Battle of Passchendaele

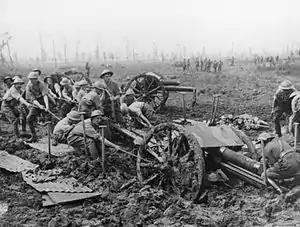

After rain delays from 2 August, II Corps attacked again on 10 August, to capture the rest of the black line (second objective) on the Gheluvelt plateau. The infantry advance succeeded but German artillery-fire and infantry counter-attacks isolated the infantry of the 18th (Eastern) Division in Glencorse Wood. At about German infantry attacked behind a smokescreen and recaptured all but the north-west corner of the wood; only the 25th Division gains on Westhoek Ridge to the north were held. Lieutenant-Colonel Albrecht von Thaer, Chief of Staff of (Group Wytschaete, the headquarters of the IX Reserve Corps), noted that casualties after in the line averaged compared to on the Somme in 1916 and that German troop morale was higher than the year before.